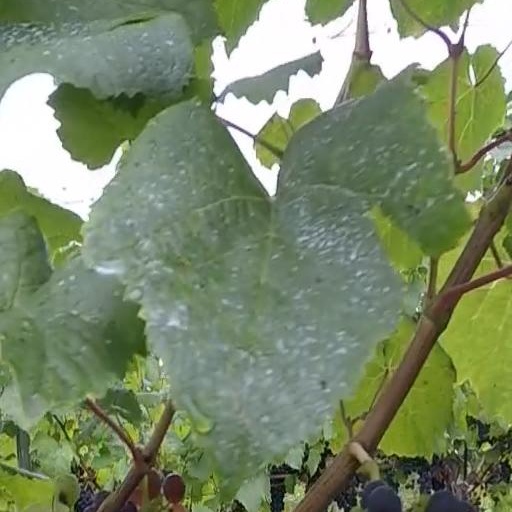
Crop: grape